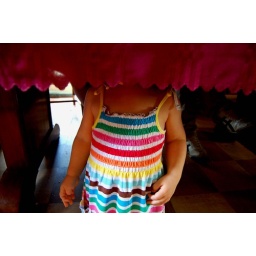
i bought this really cute dress for rosie. she loved it. this is her hiding under the table.